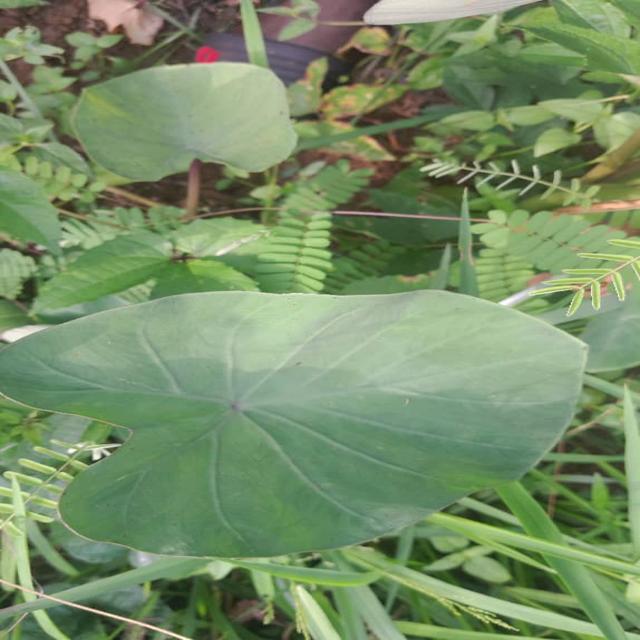
Label: Healthy